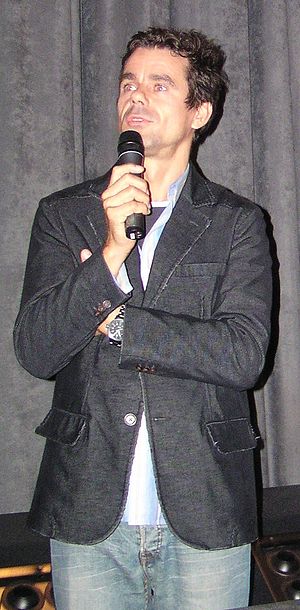
Tom Tykwer
Tom Tykwer, 2006
Tom Tykwer er en tysk filminstruktør.